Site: brandenburg
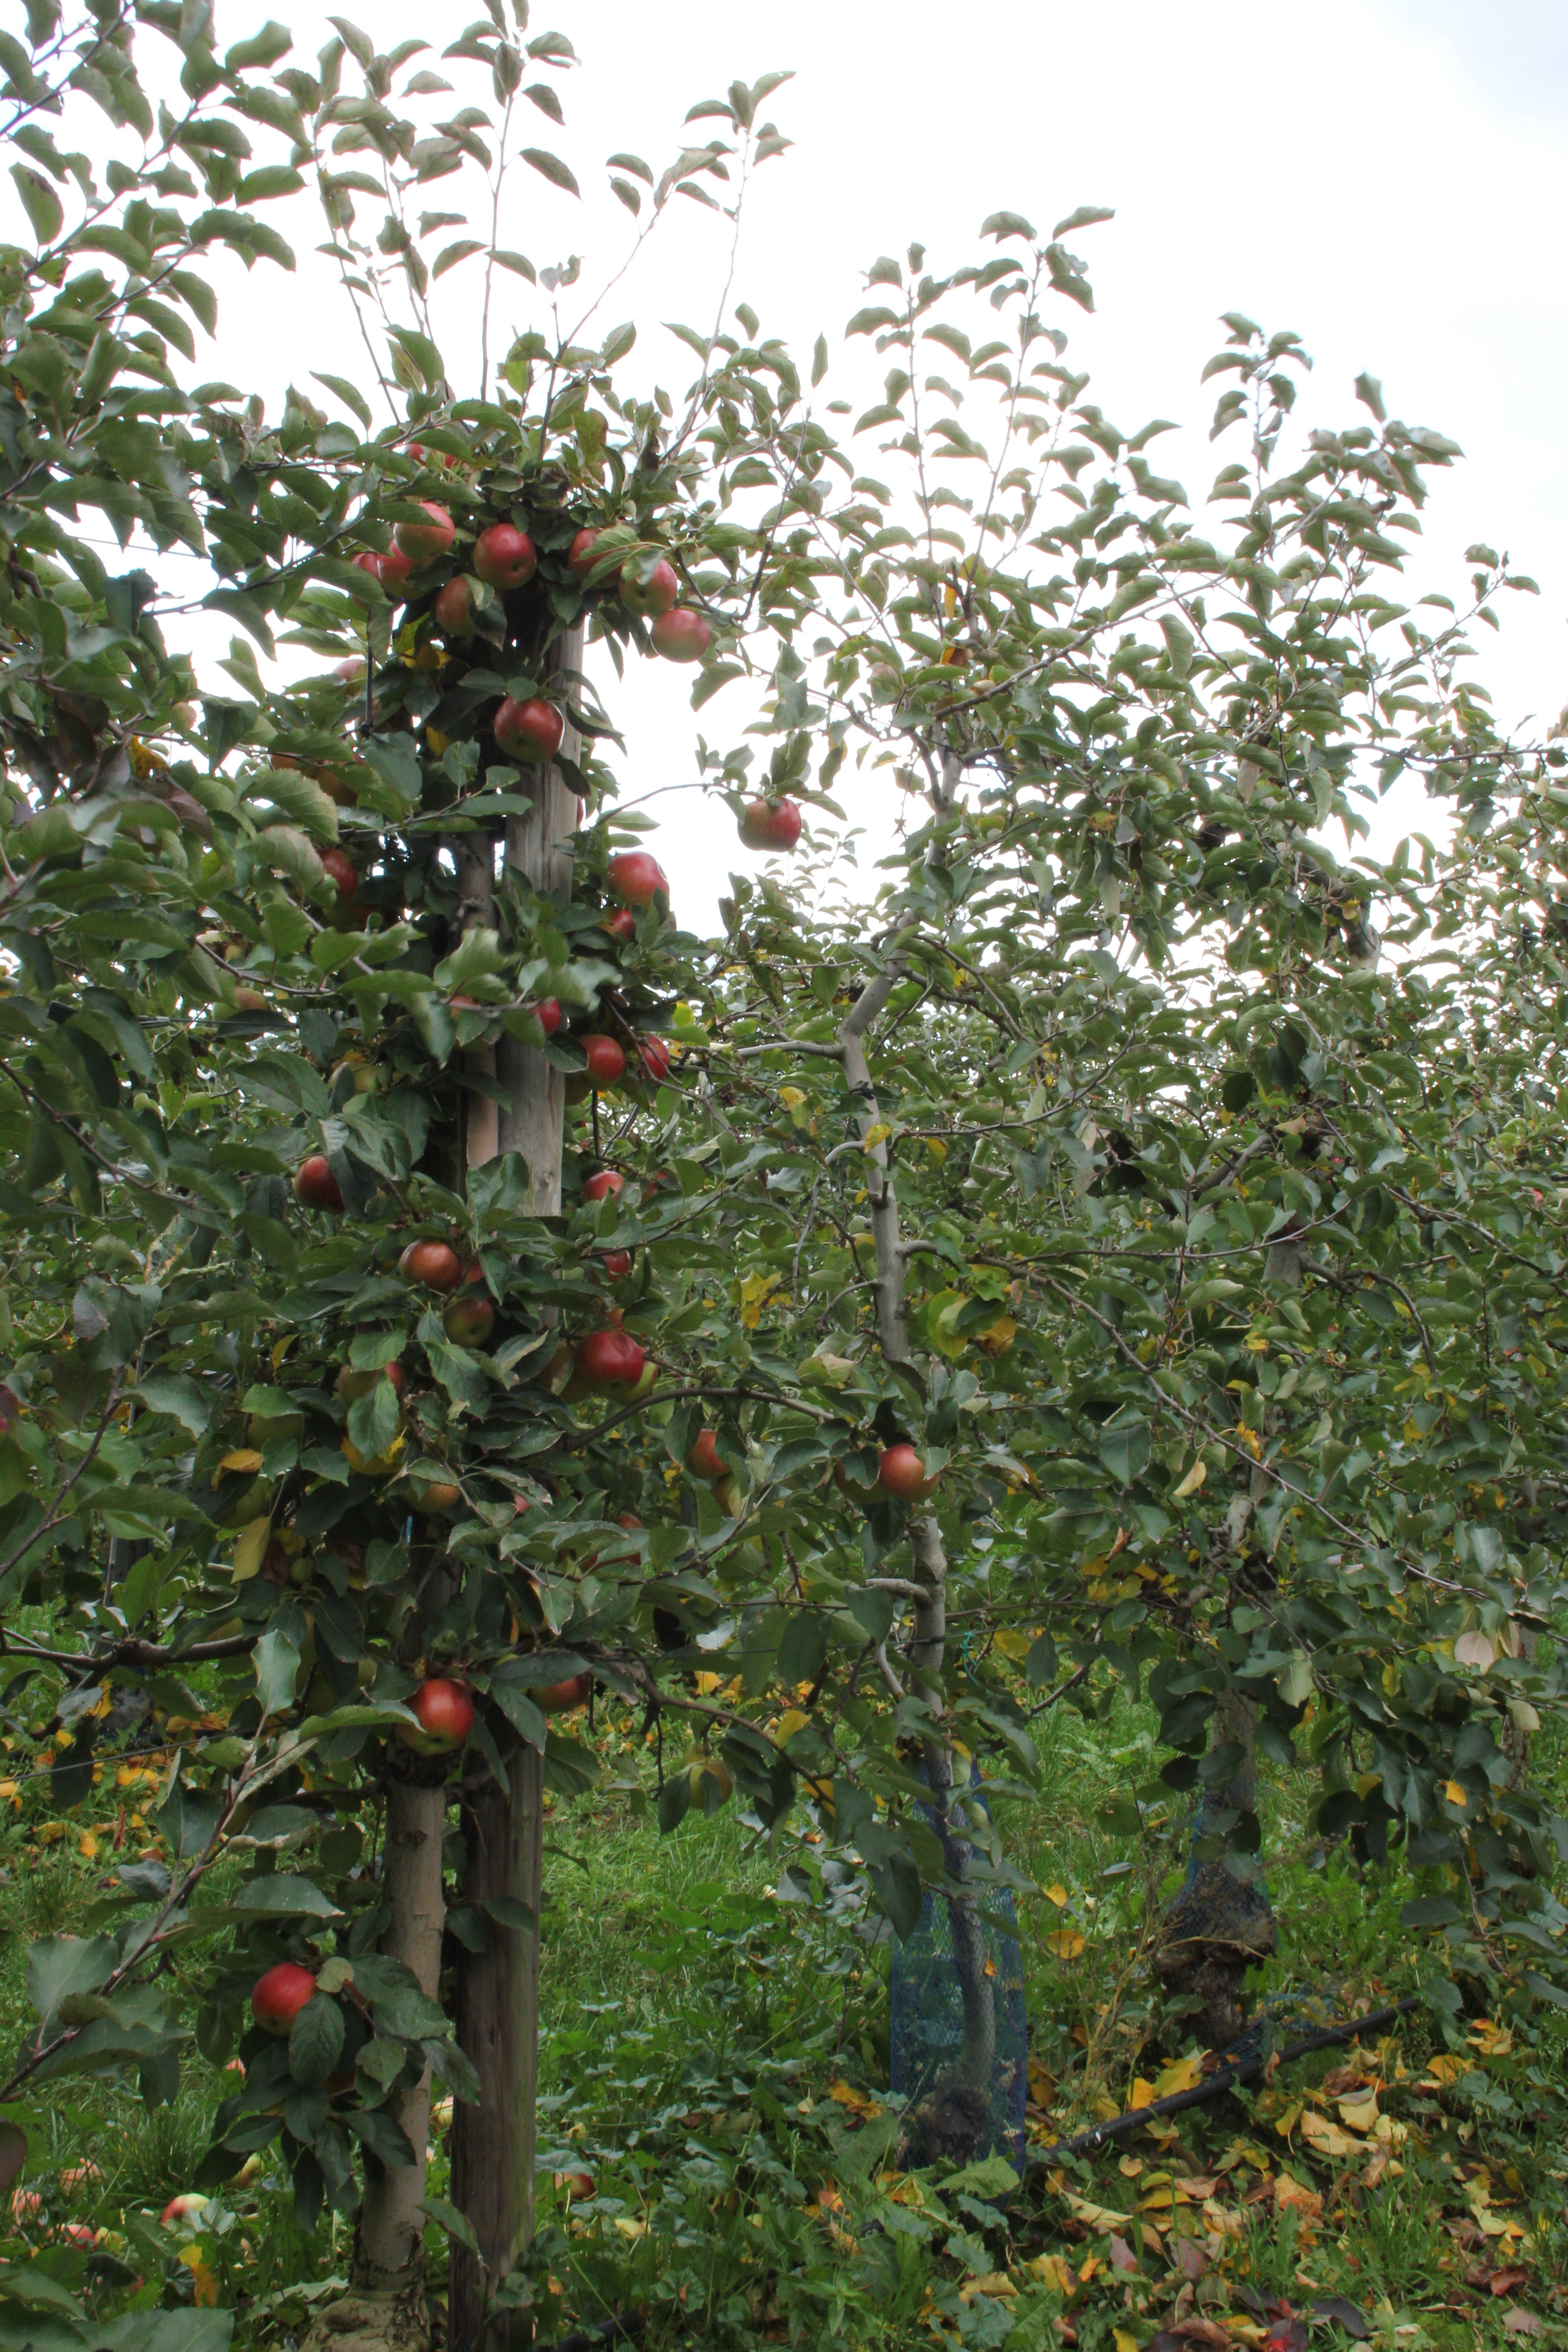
Growth stage (BBCH 91): Senescence, beginning of dormancy